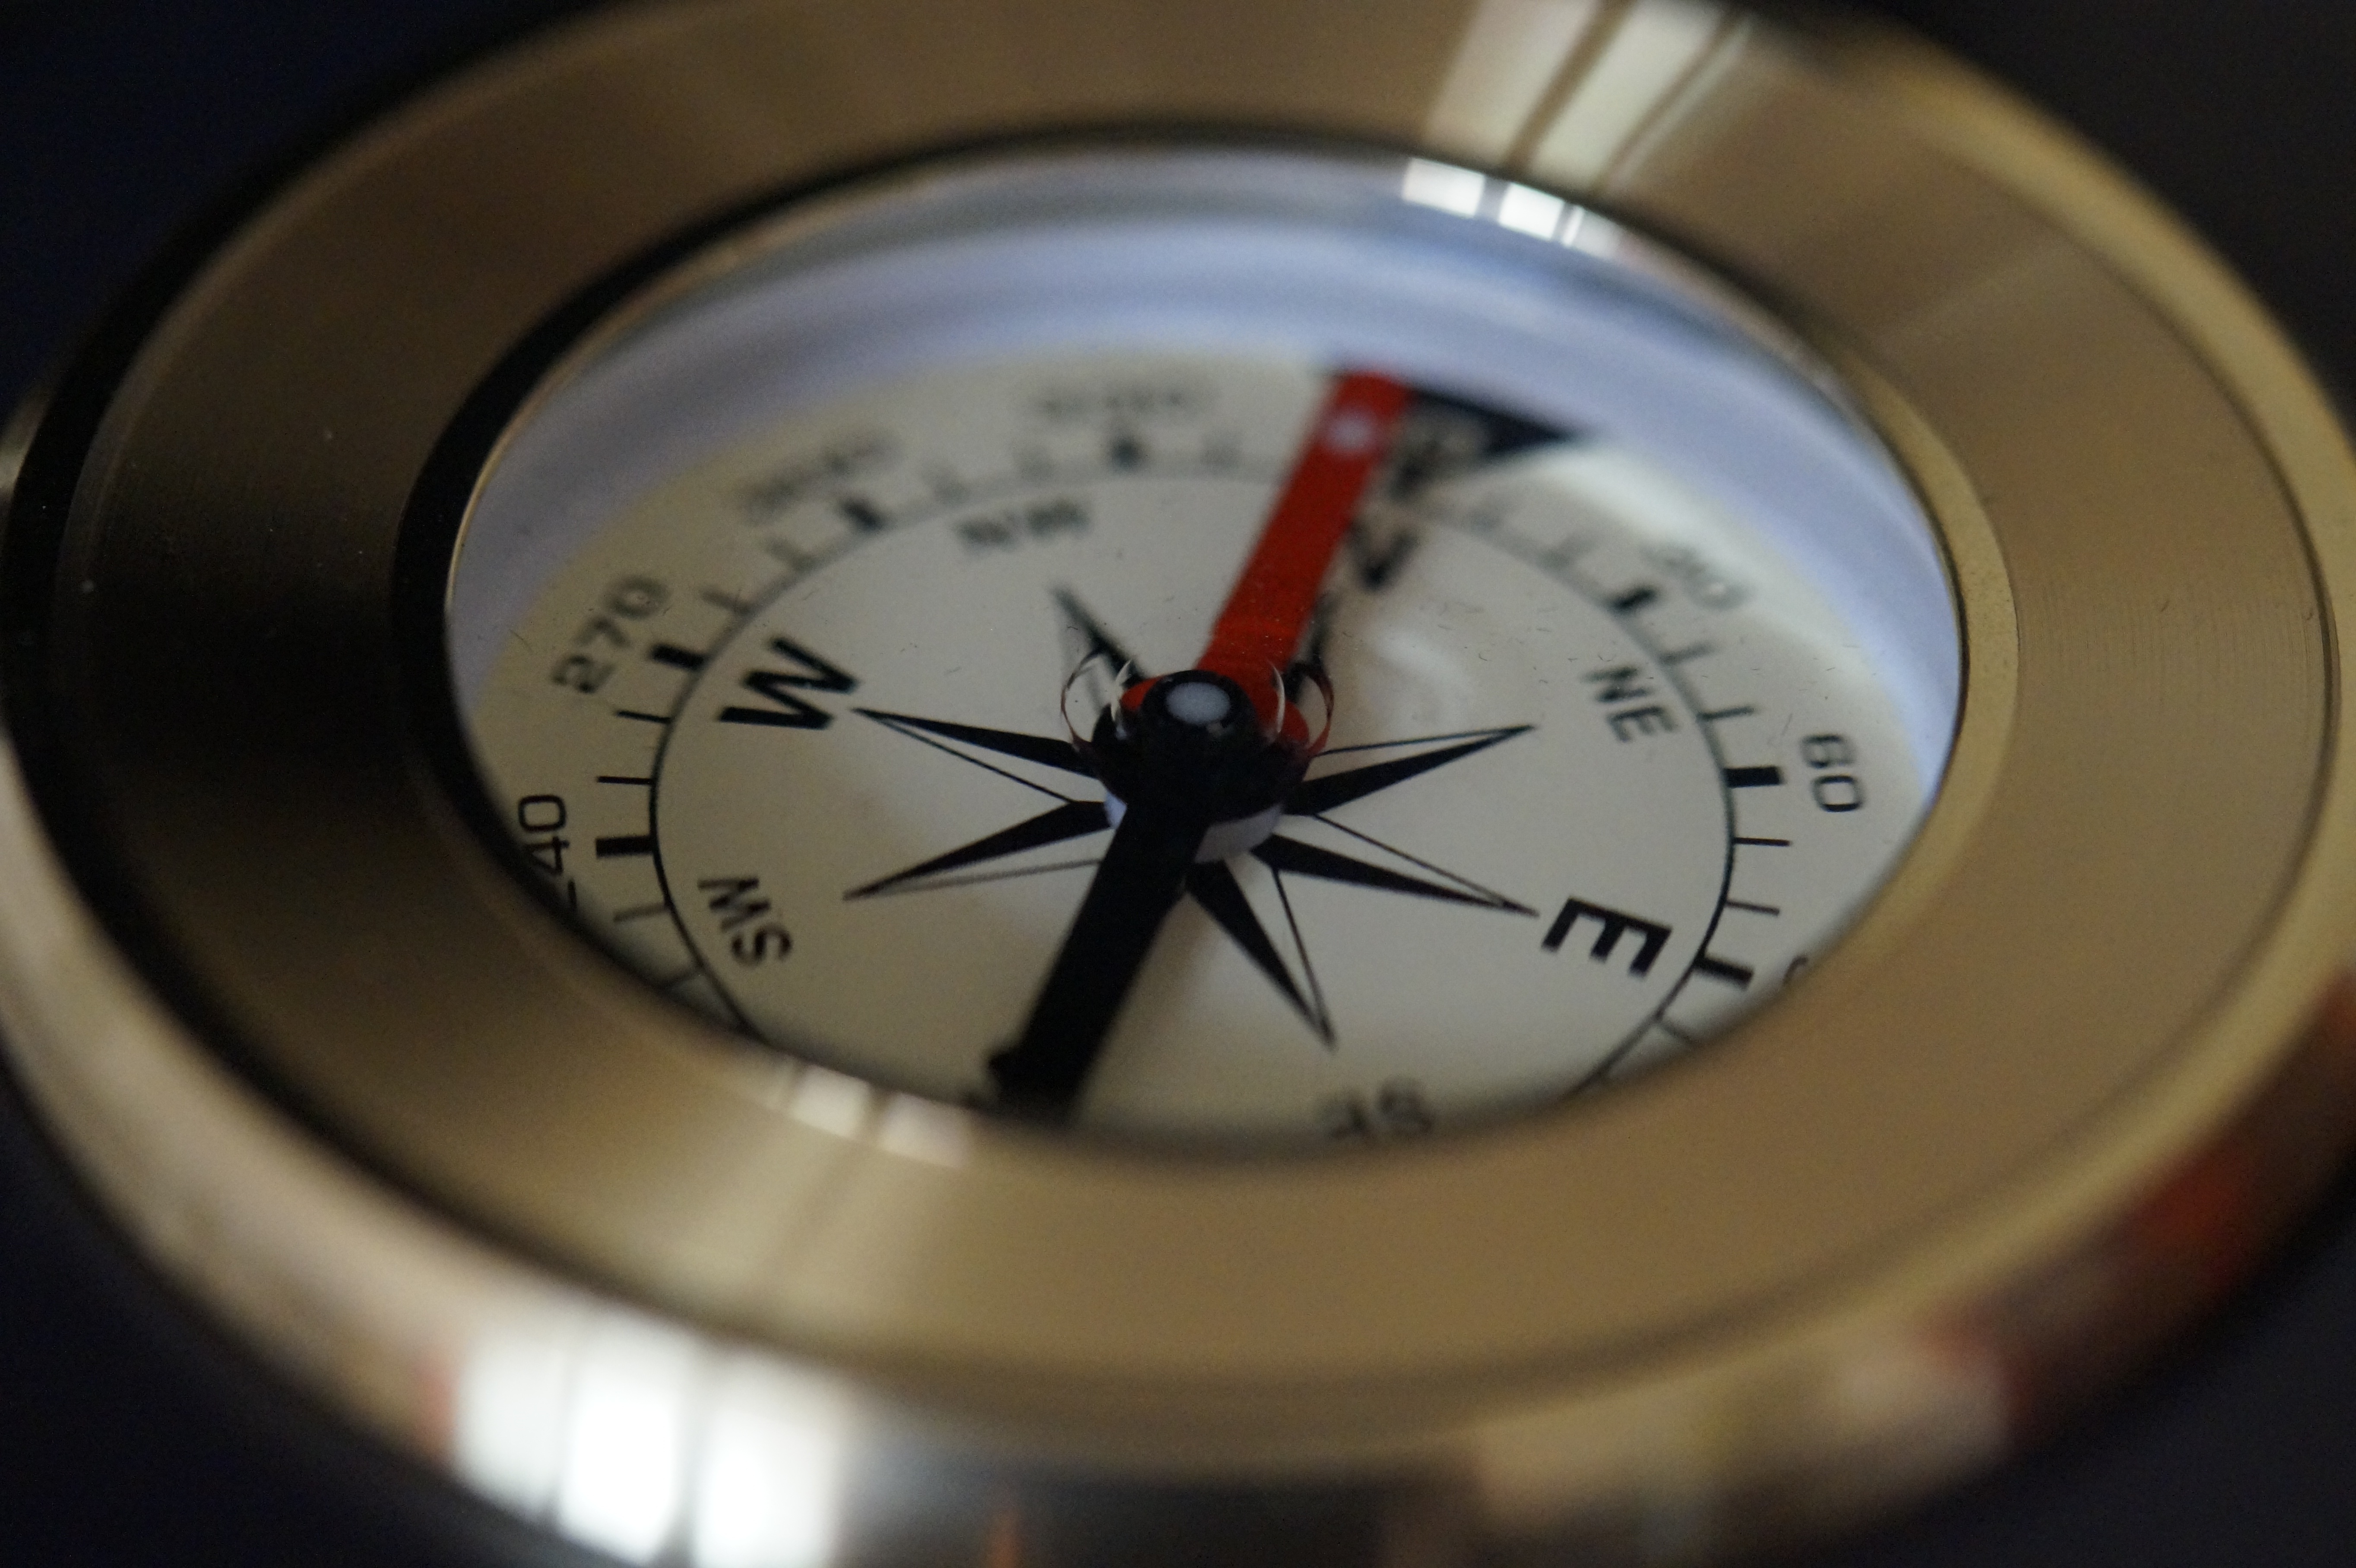
watch, hand, needle, clock, tool, direction, show, navigate, compass, gauge, tachometer, north, navigation, directory, windrose, compass point, points of the compass, measuring instrument